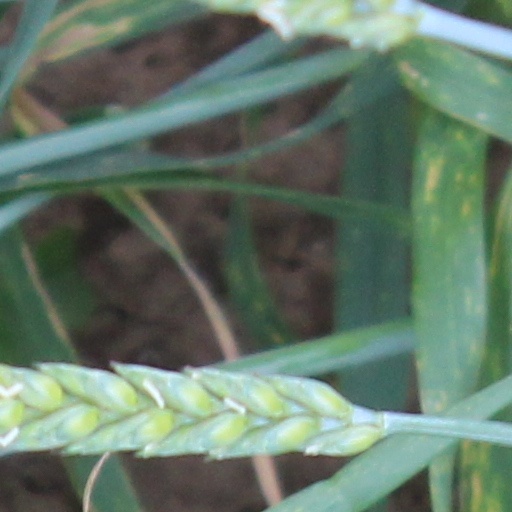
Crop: wheat